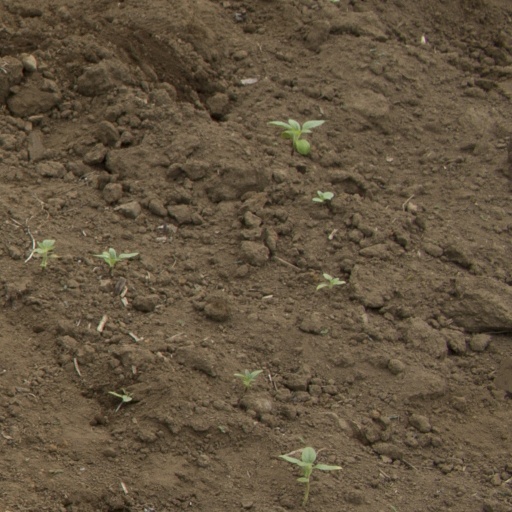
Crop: Jerusalem artichoke